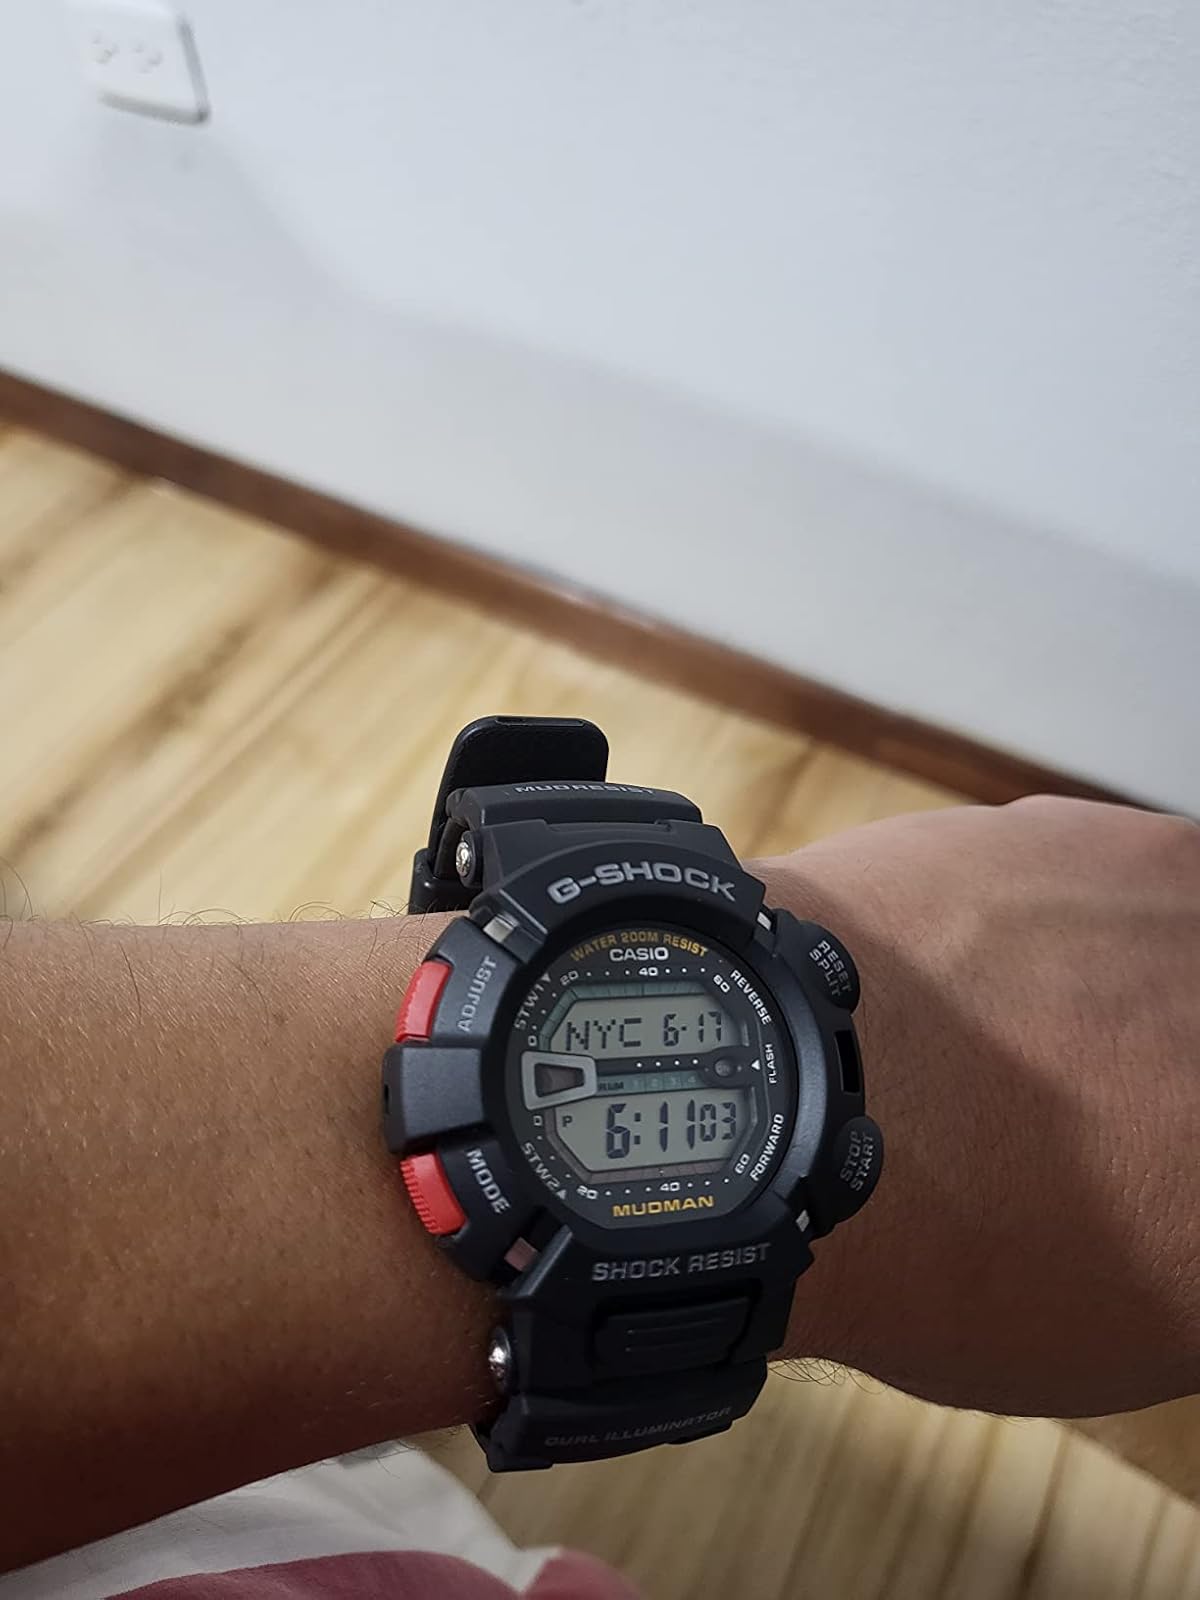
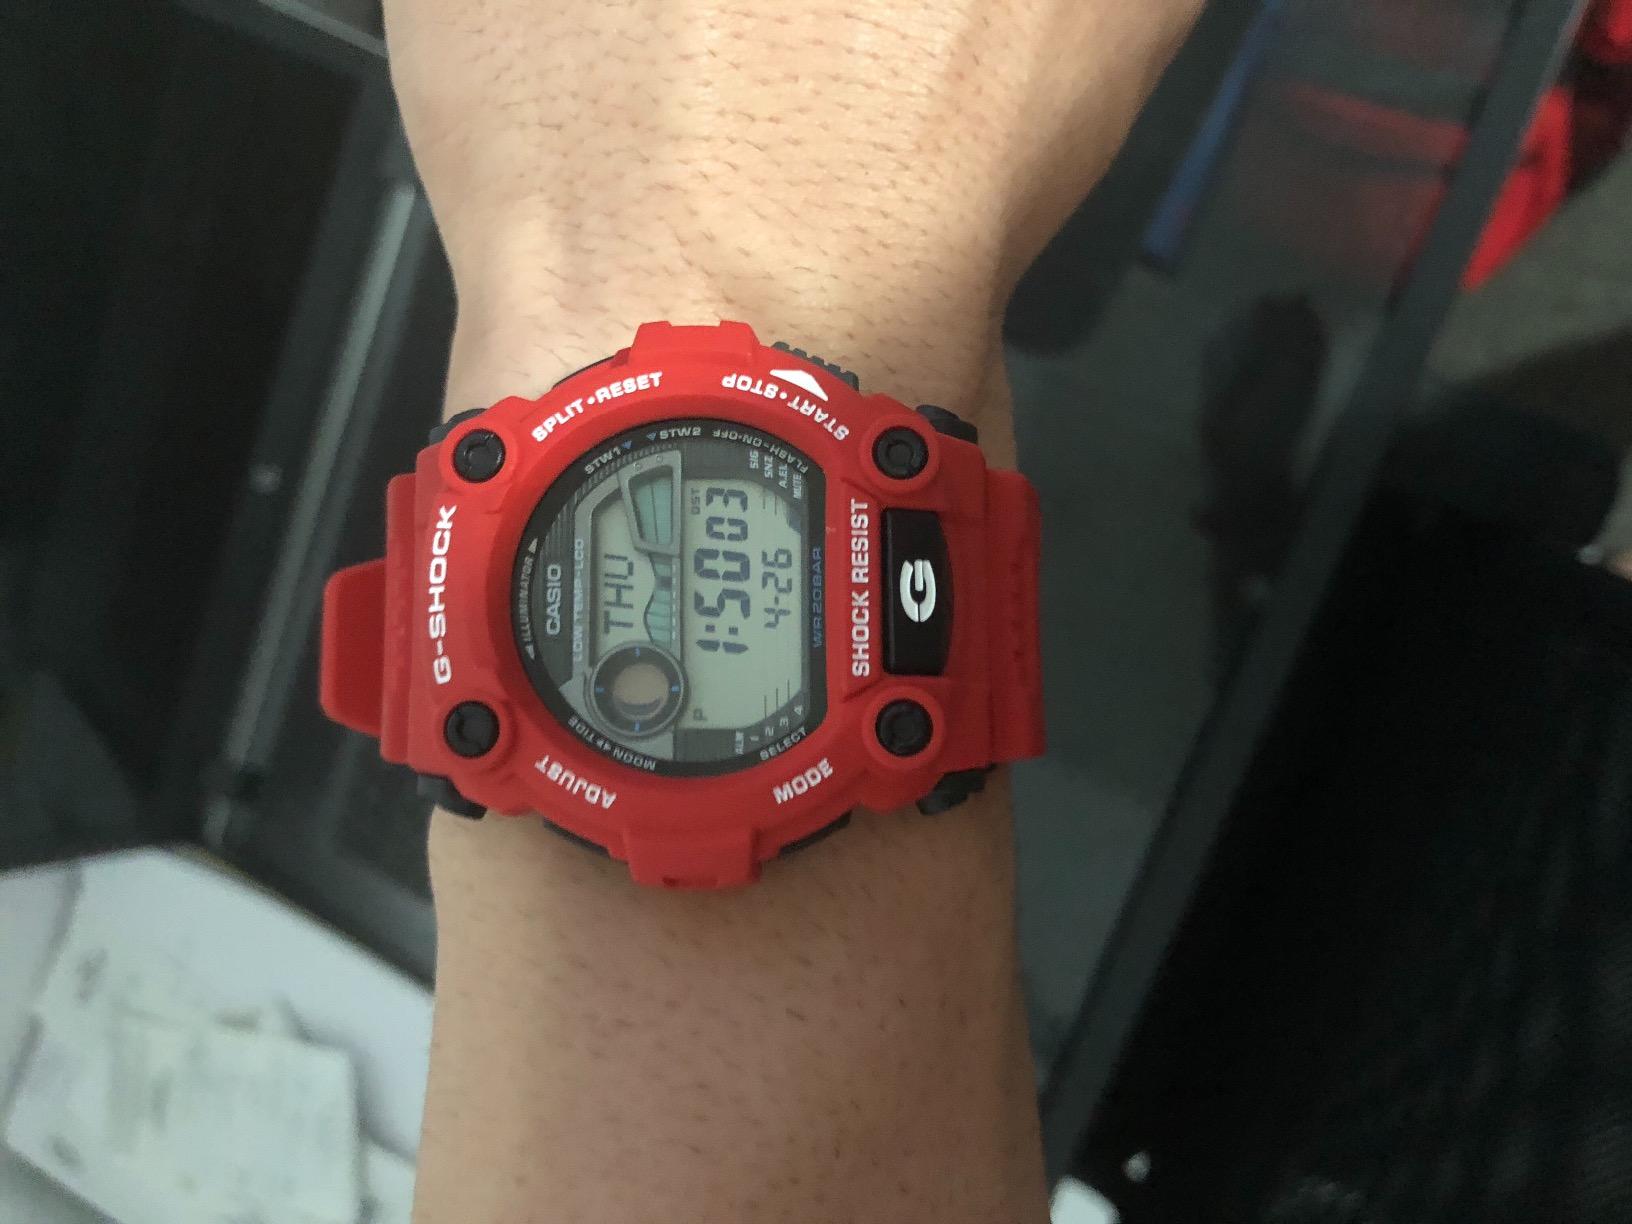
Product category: accessories_watch
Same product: no